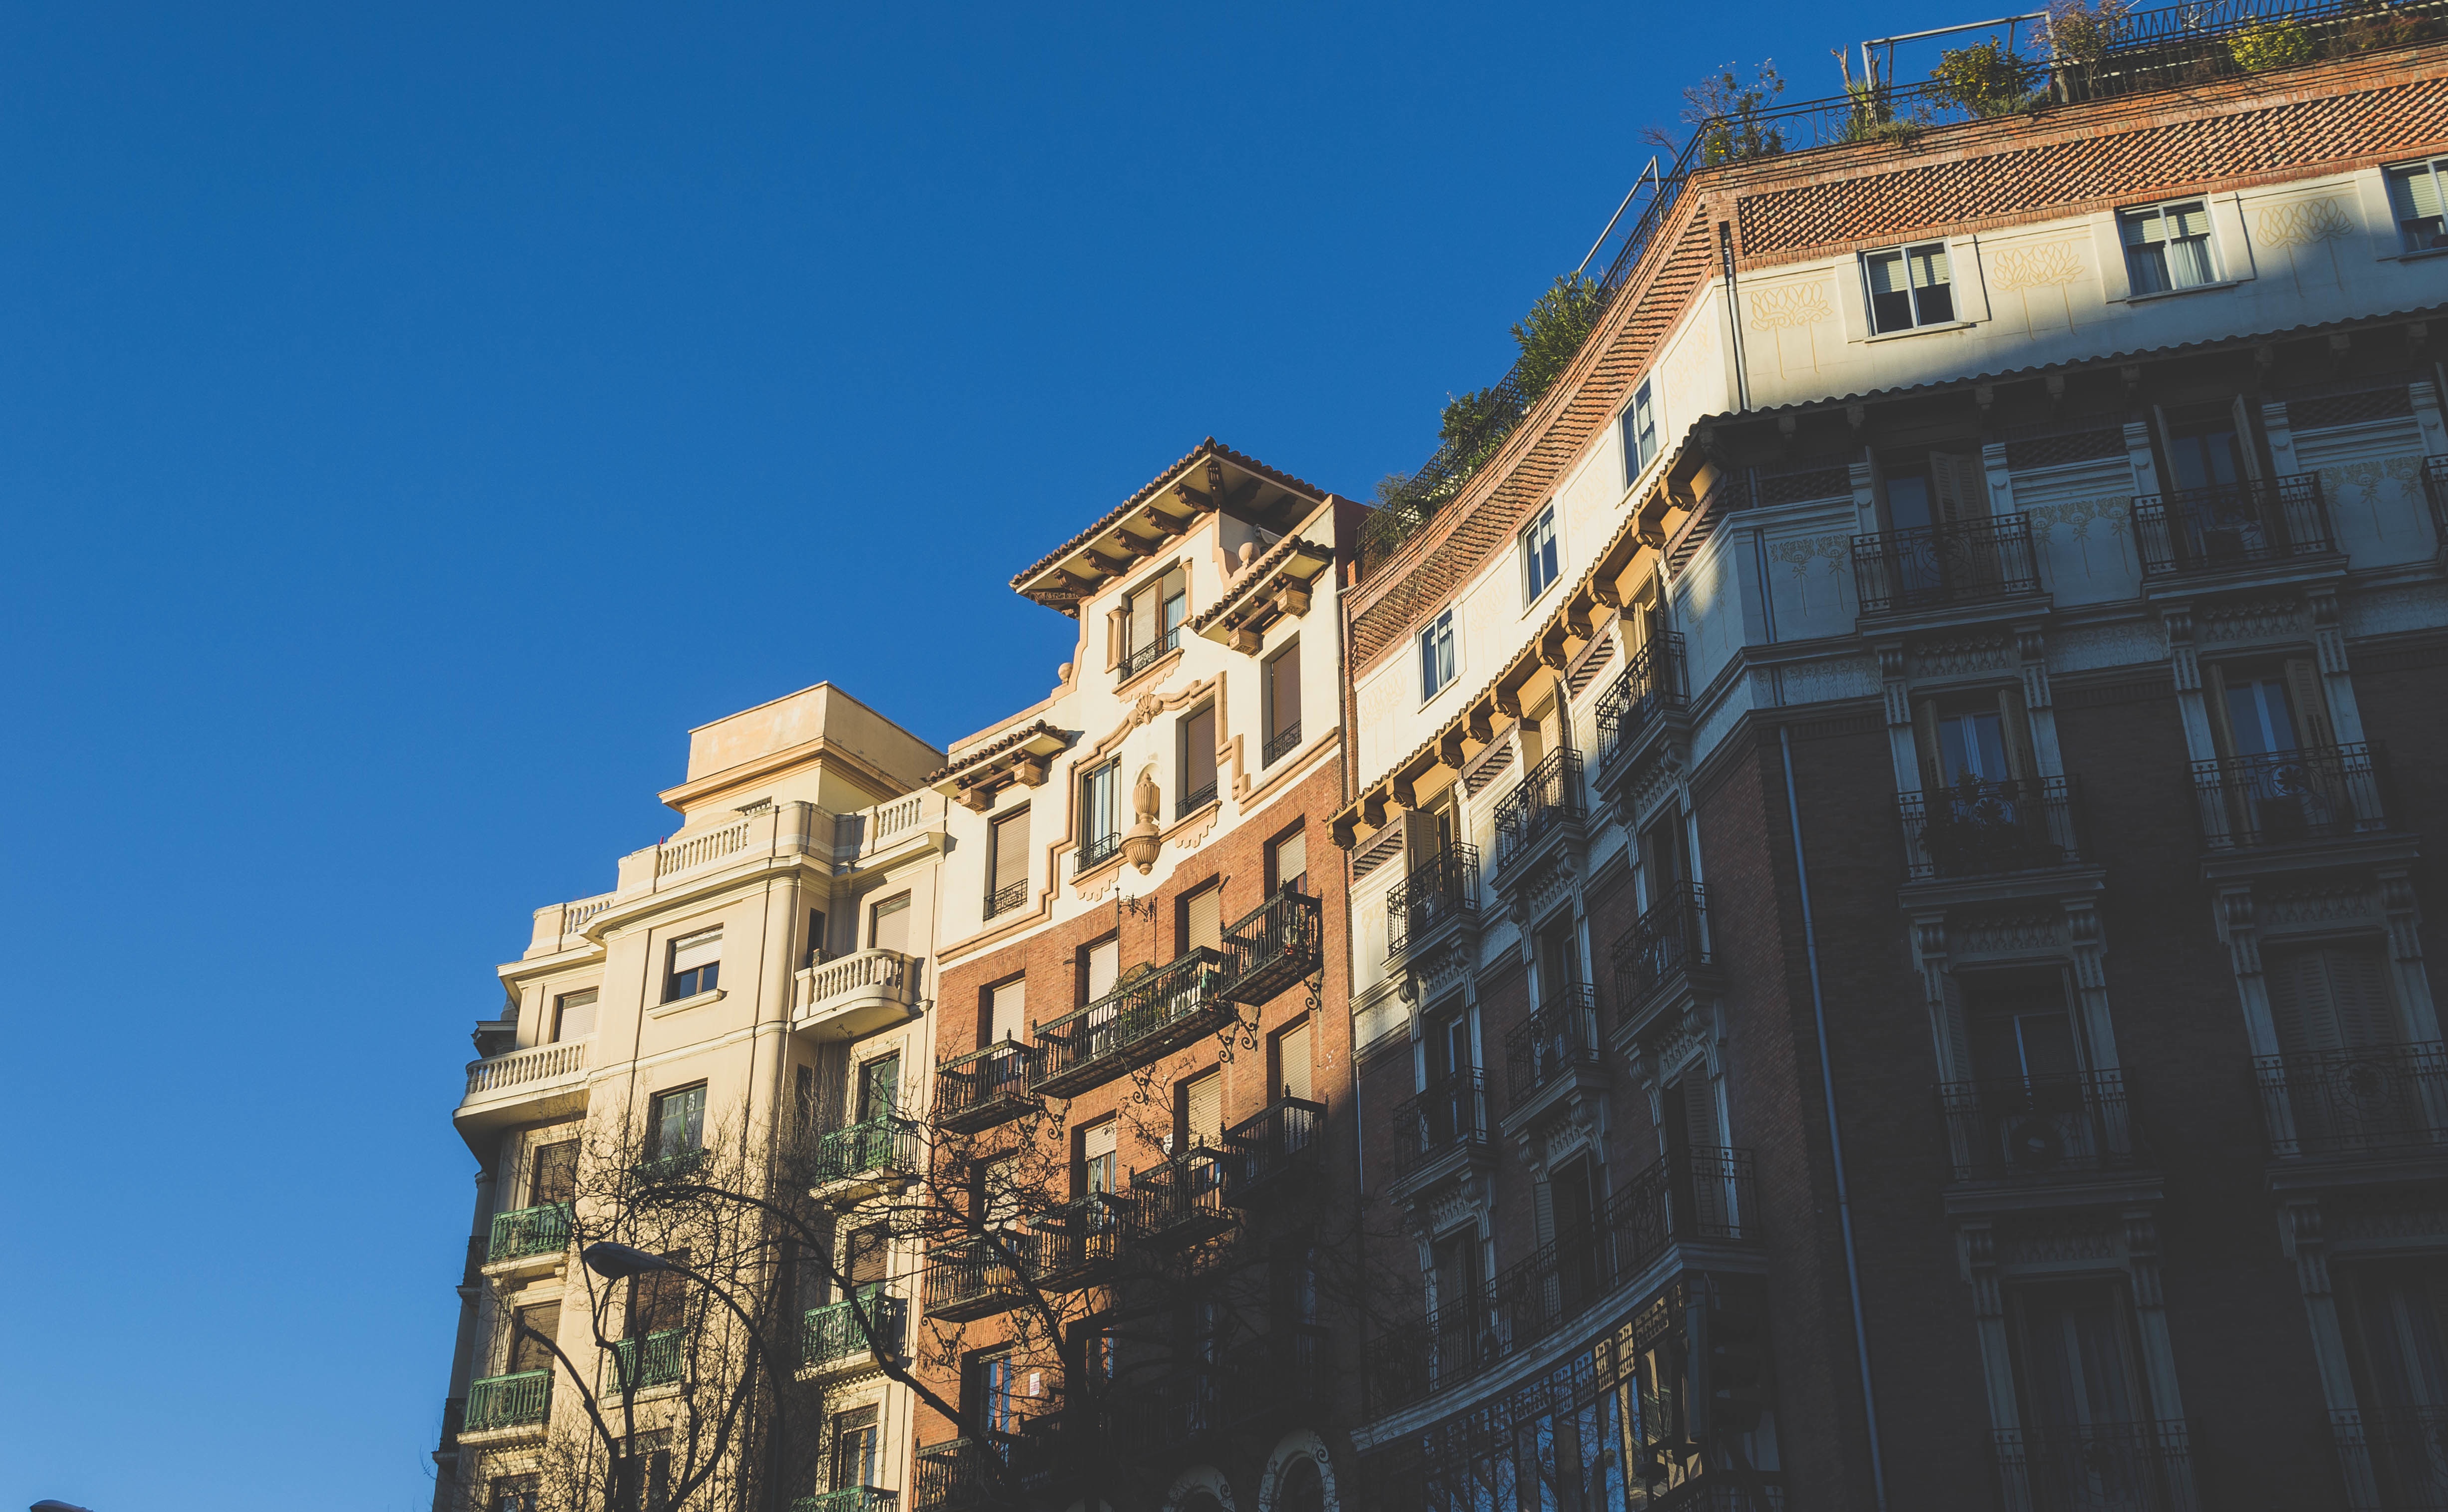
architecture, house, town, building, city, skyscraper, cityscape, downtown, tower, landmark, facade, tower block, neighbourhood, urban area, human settlement